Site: brandenburg
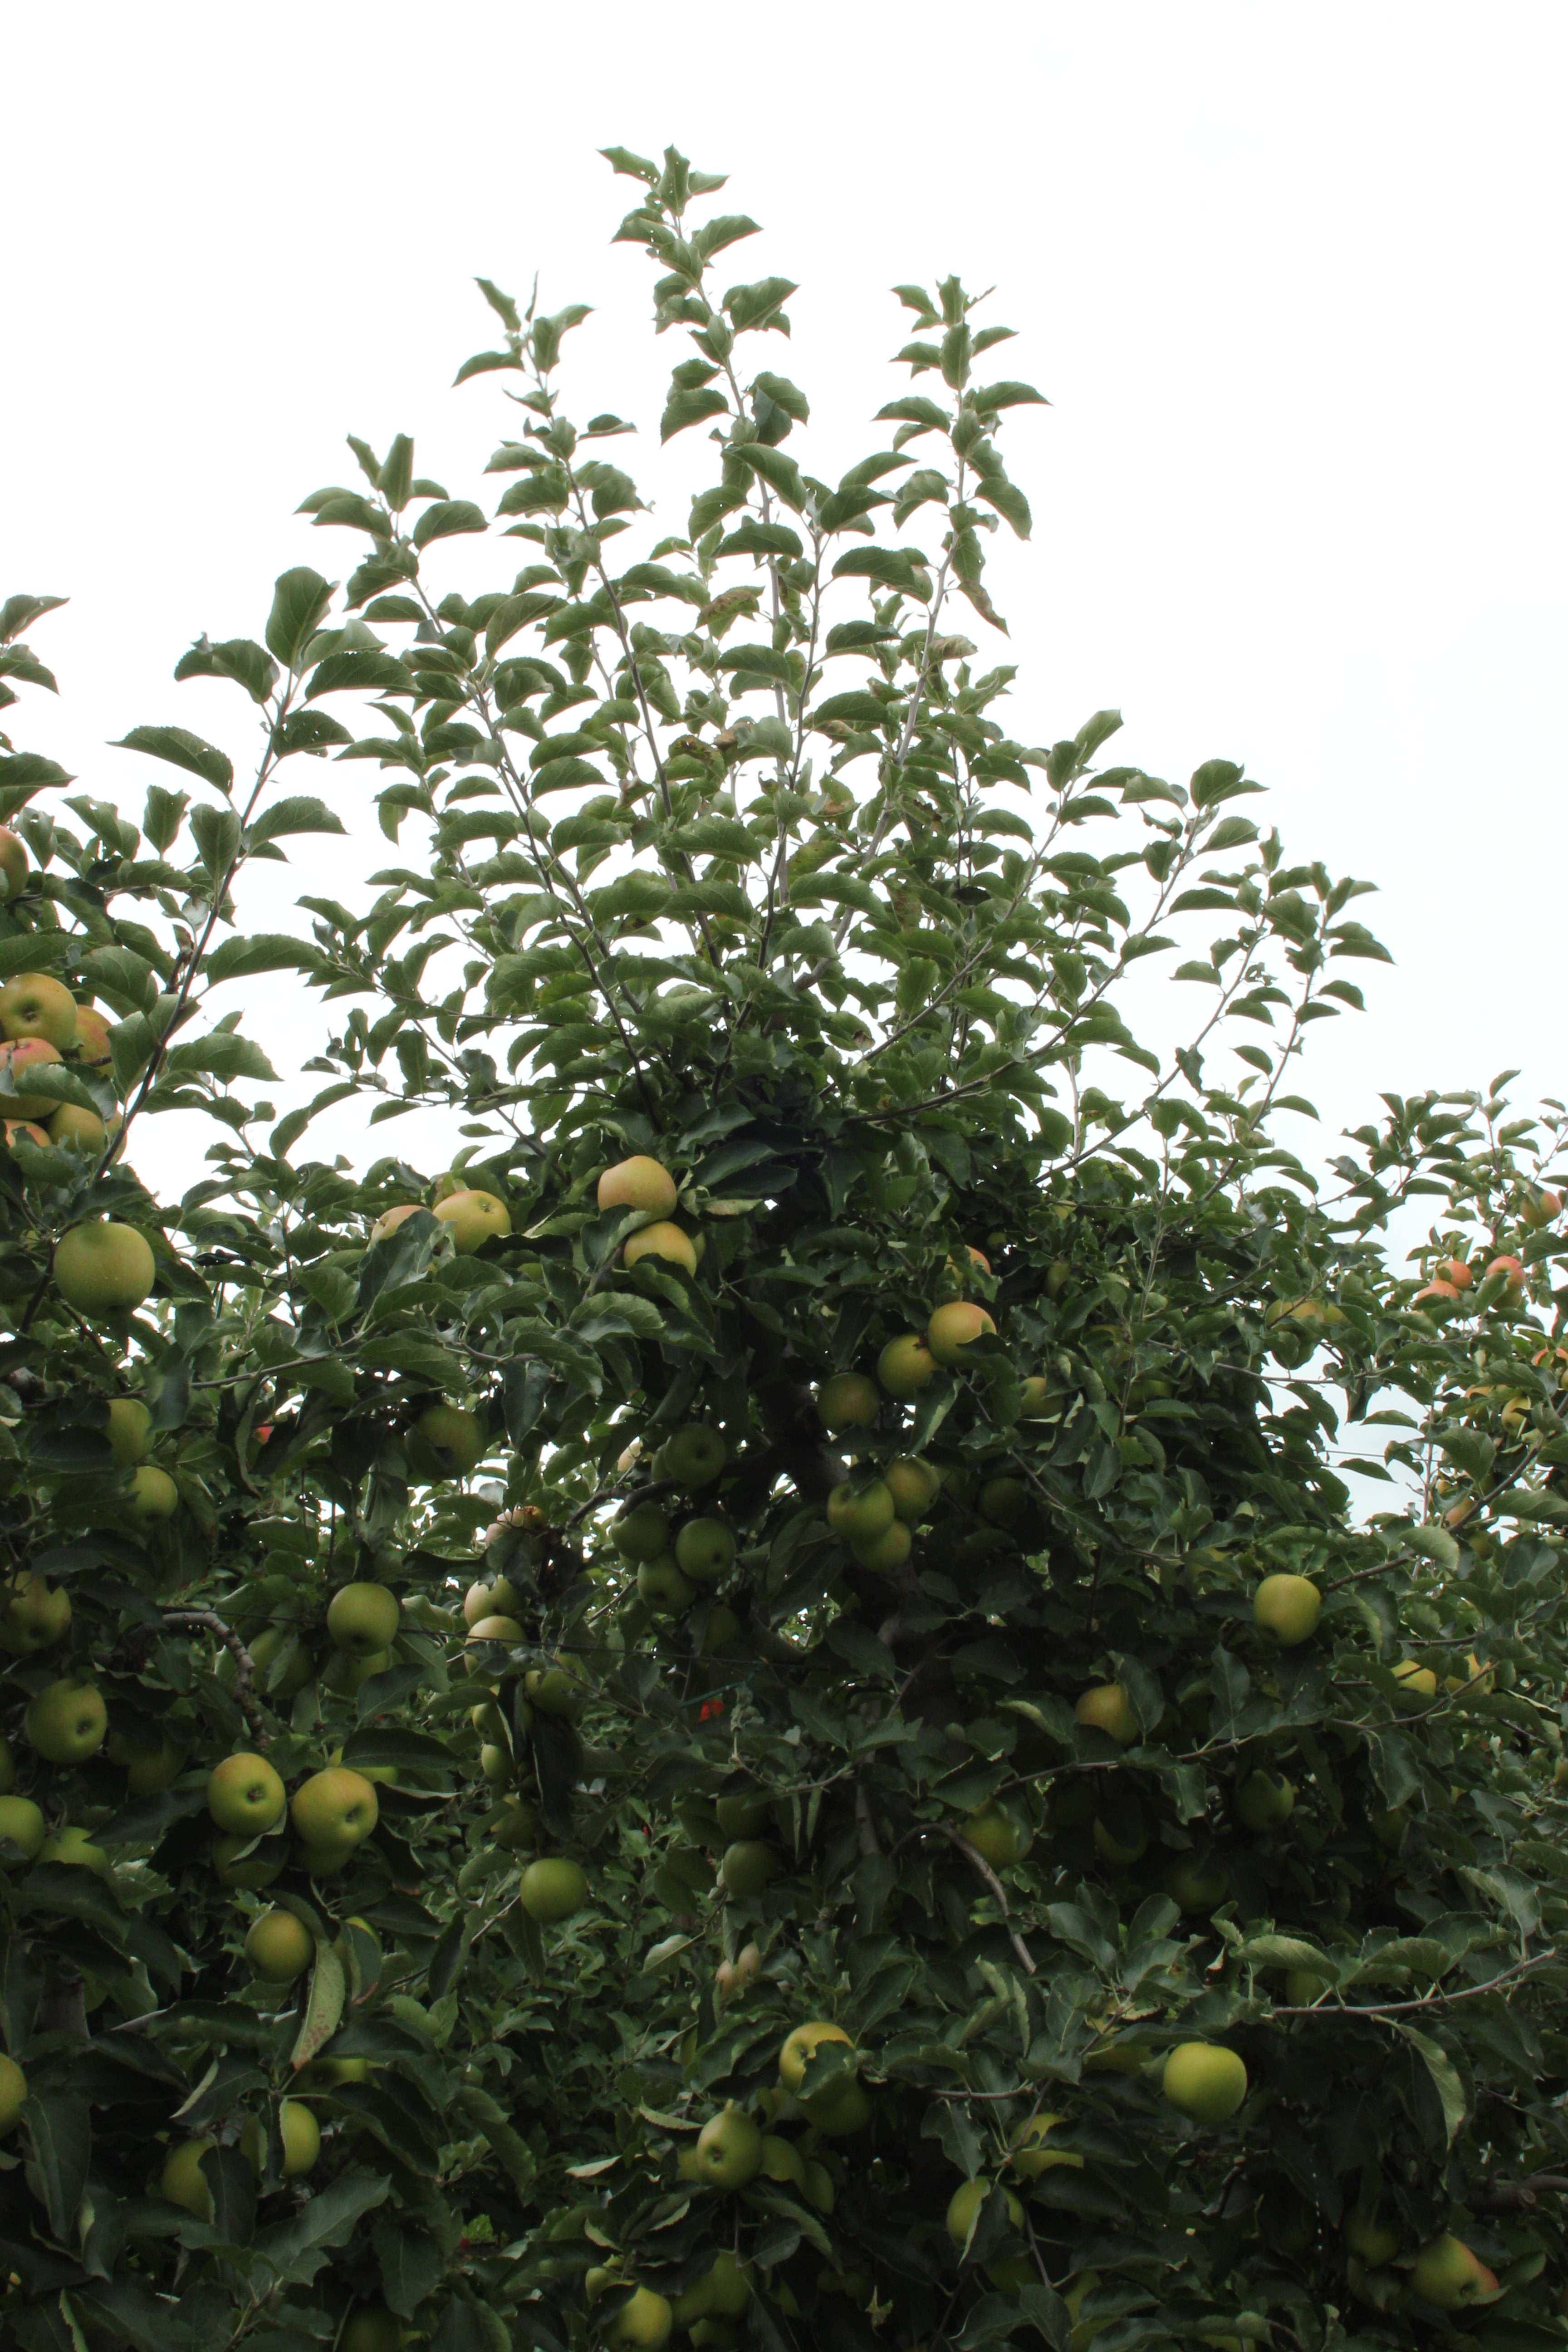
Growth stage (BBCH 87): Maturity of fruit and seed